MV Agusta 125 Regolarità

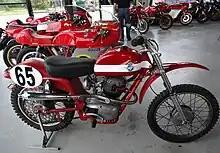
MV Agusta 125 Competition Regolarità

After the "150 Regolarità" model of the early fifties, MV Agusta had abandoned the off-road sector, but the popularity of this sector in the sixties caused Count Domenico Agusta to rethink the potential of this new market and ordered the construction of some dedicated machines. In 1963 an off-road competition motorcycle were prepared, the "125 Regolarità", derived from the "Centomila" model, with a five speed gearbox, reinforced frame and specialised suspension from Ceriani. The four-stroke OHV single-cylinder engine was developed to produce 12.5 bhp (9 kW) @ 8,500 rpm.